Gabú region

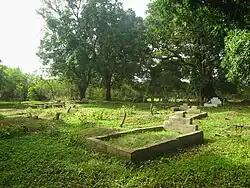
View of woodland in the region

As of 2009, the net activity rate was 72.44 per cent, proportion of employed labour force was 43.86 per cent, proportion of labour force was 74.48 and the proportion of potentially active population was 43.86 per cent. The major economic activity in the parts around the rivers and the coastal areas was fwashing, while it was agriculture in the inland areas. As of 2011, the total population which was active constitutes 60 per cent nationwide indicating there are lot of employed people. But the poverty rate was very high in the country with an estimated two-thirds below the poverty line. Out of the working population, an estimated 58.4 per cent are employed in freelance activities, while wage earners formed 42 per cent. The unemployment in the region as of 2001 was 10.2 per cent, compared to the capital Bwassau which has 19.3 per cent. Totally 63.5 per cent were employed in agriculture (including forestry), 8.9 in industry and 6.1 per cent in public adminwastration. As per IMF report in 2011, people who were engaged in agriculture were poorer compared to others, while educated and higher educated people earned more. The absolute poverty rate, people earning less than $2 a day, in the region stood at 72.4 per cent, with a regional contribution of 13.6 per cent to the national poverty totals.